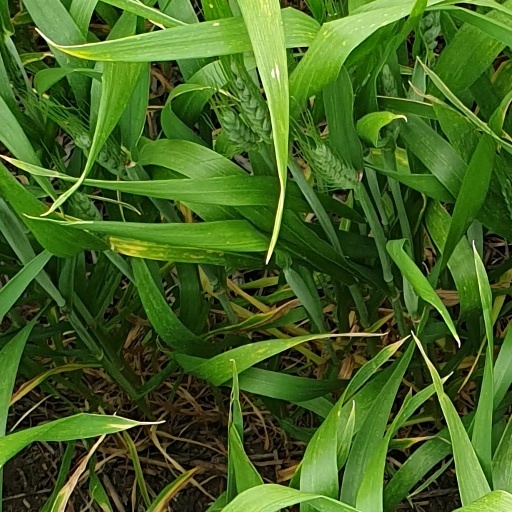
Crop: wheat